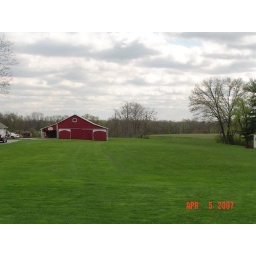
This shot seems surreal. Right outside a friend's house in Georgetown, Ohio. Rolling grass EVERYWHERE!